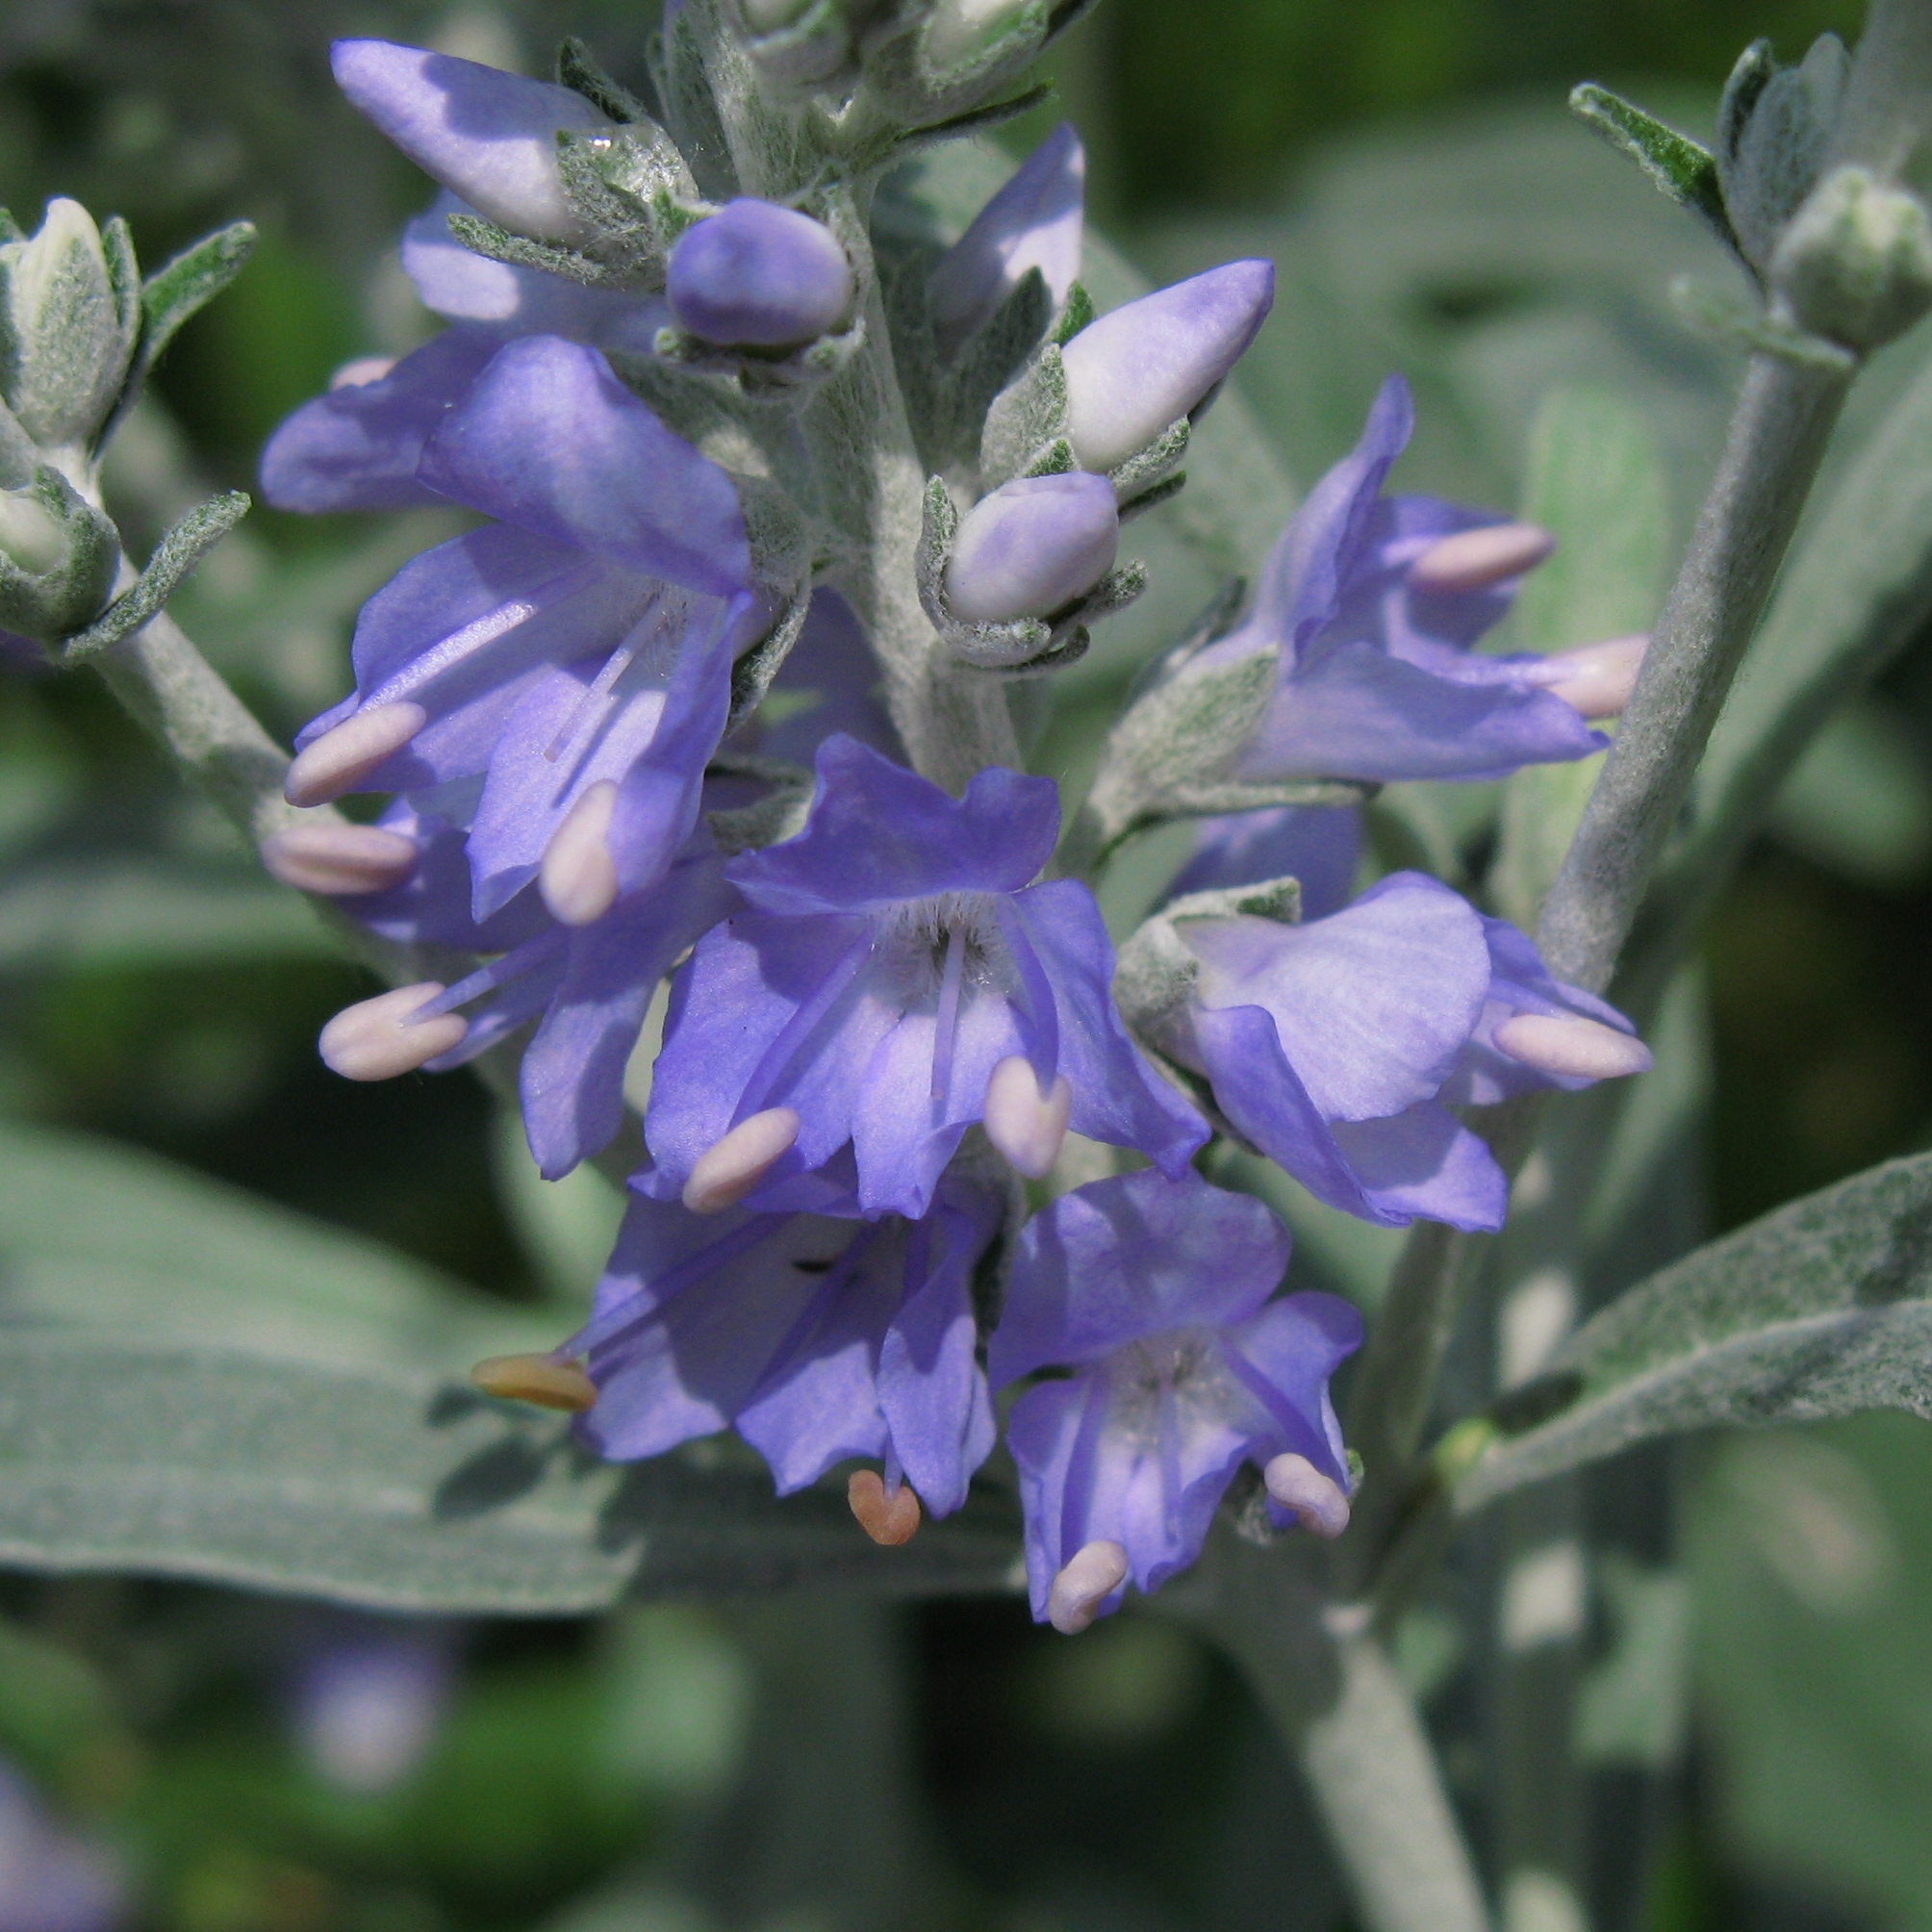
plant, flower, purple, high, herb, flora, wildflower, hires, hi, res, g7, themacrogroup, flowering plant, bellflower family, common sage, land plant